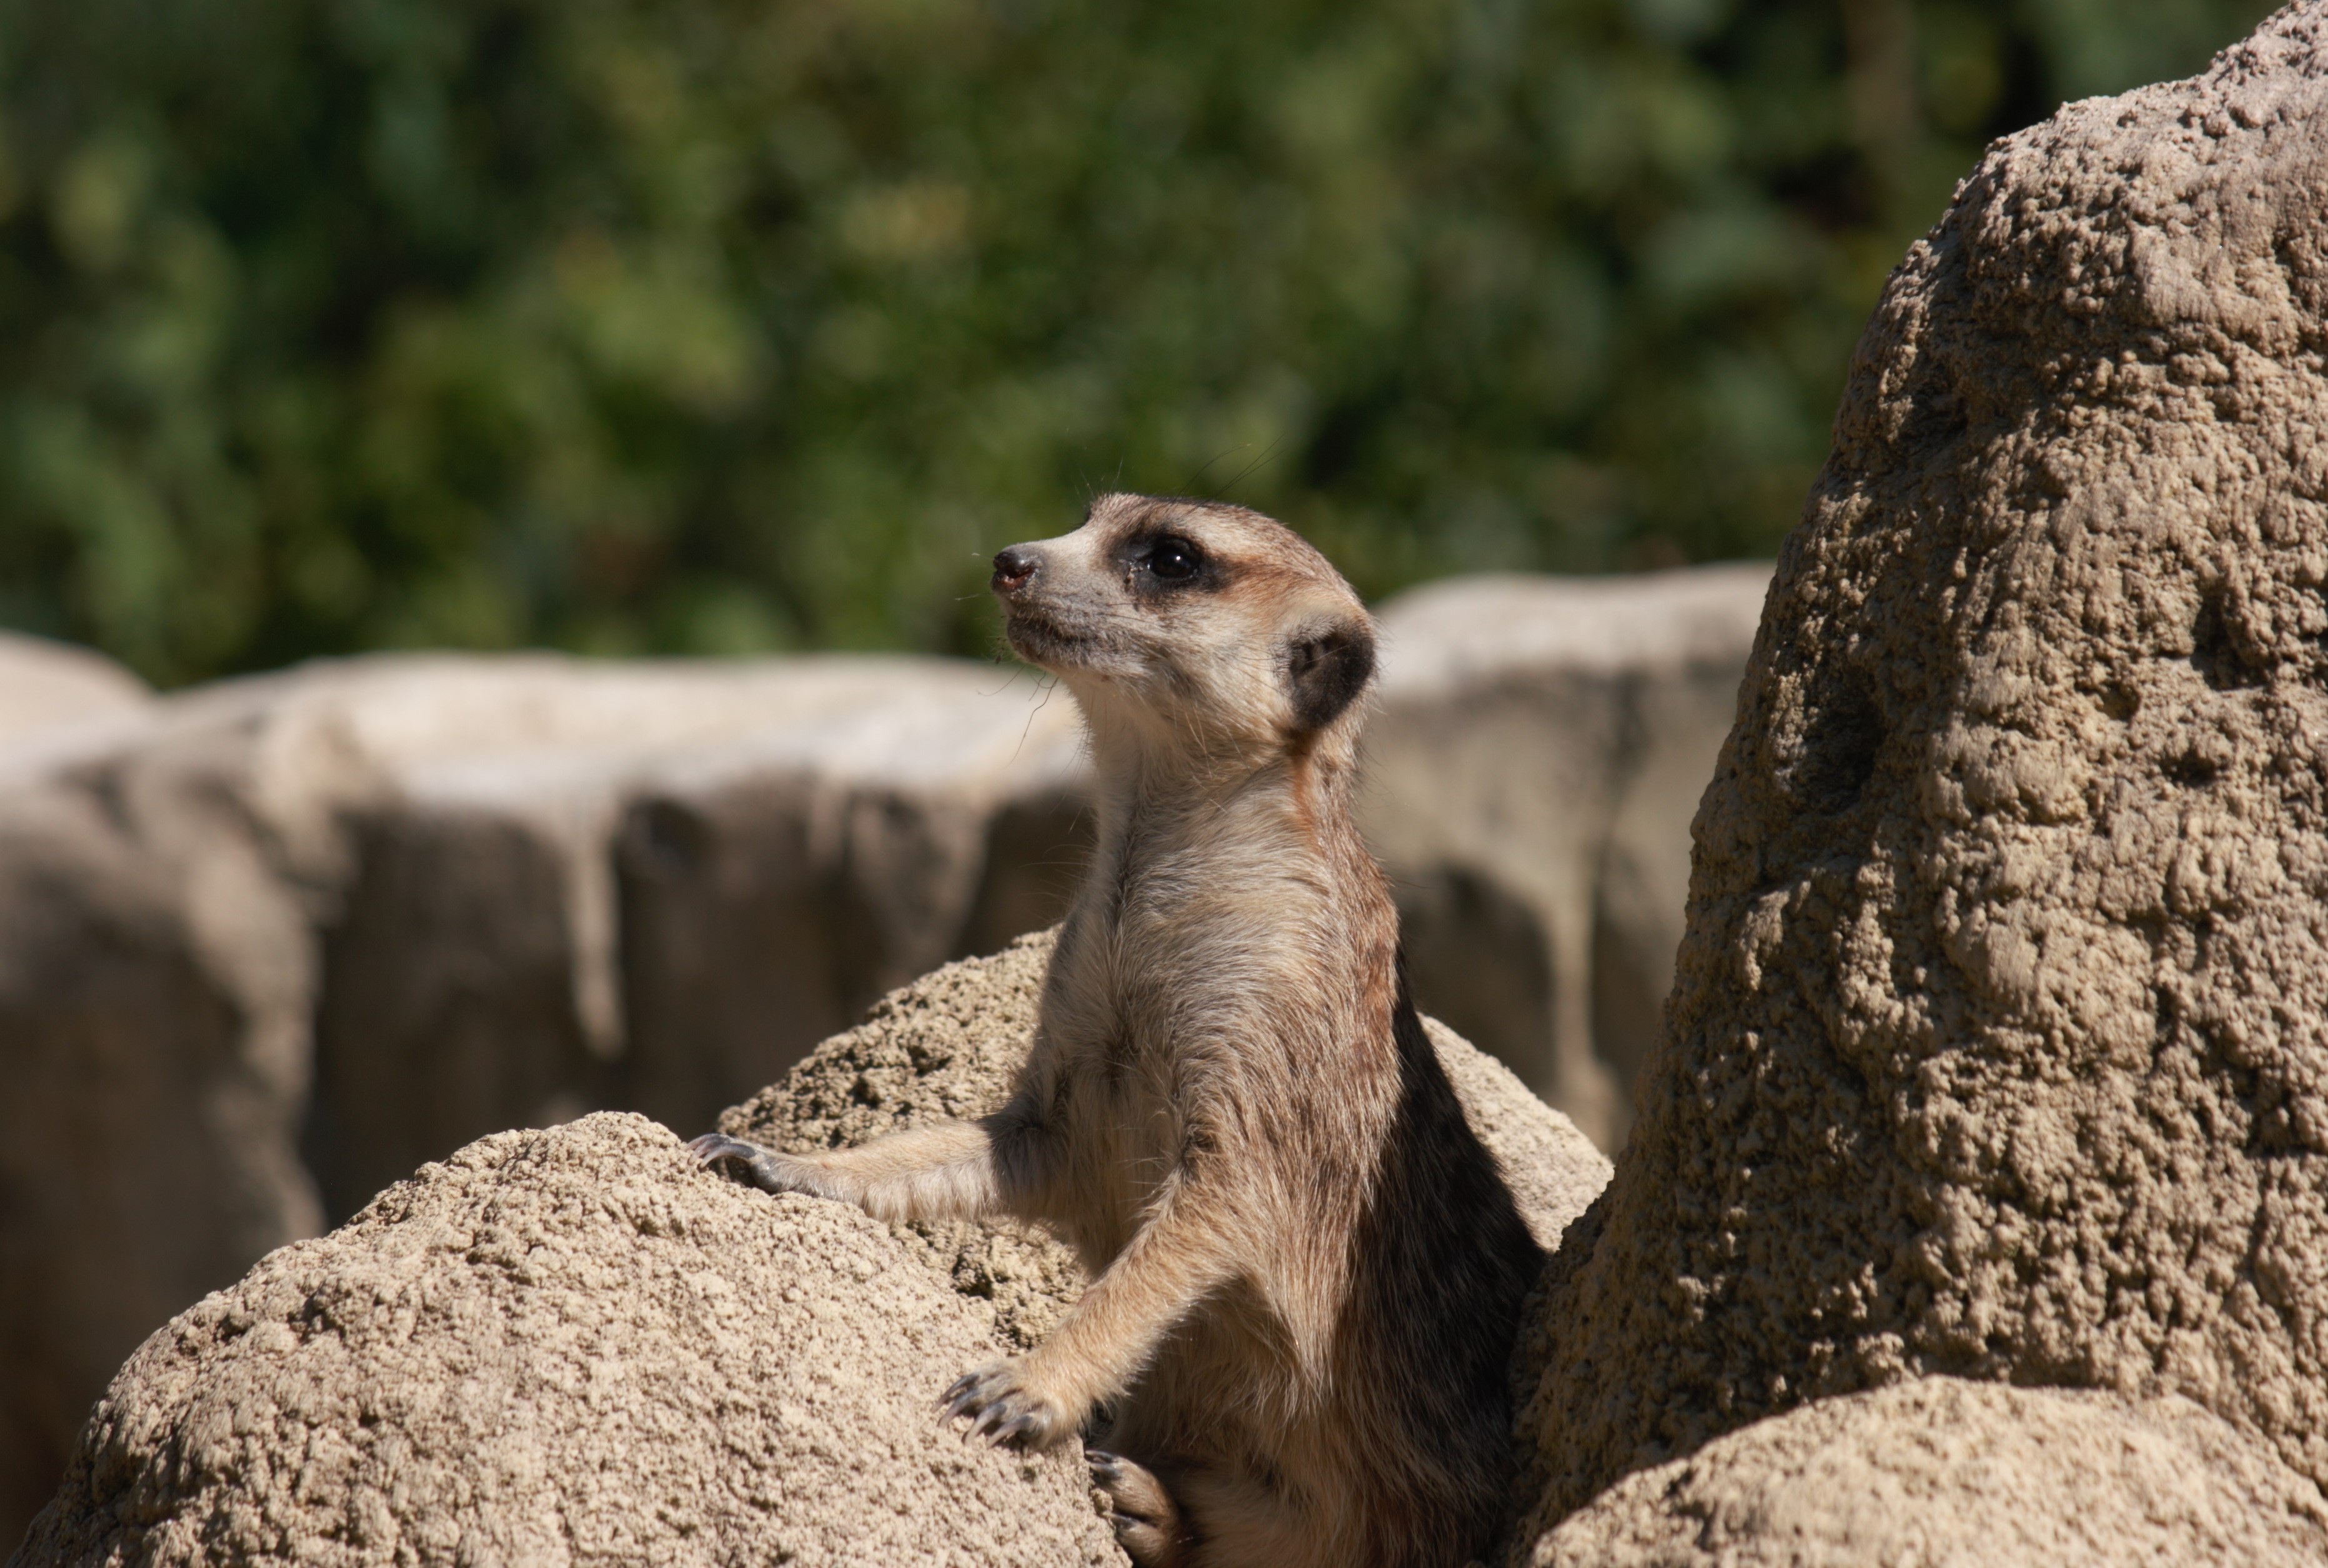
sweet, cute, wildlife, zoo, mammal, fauna, animals, vertebrate, meerkat, curious, mongoose, marmot, prairie dog